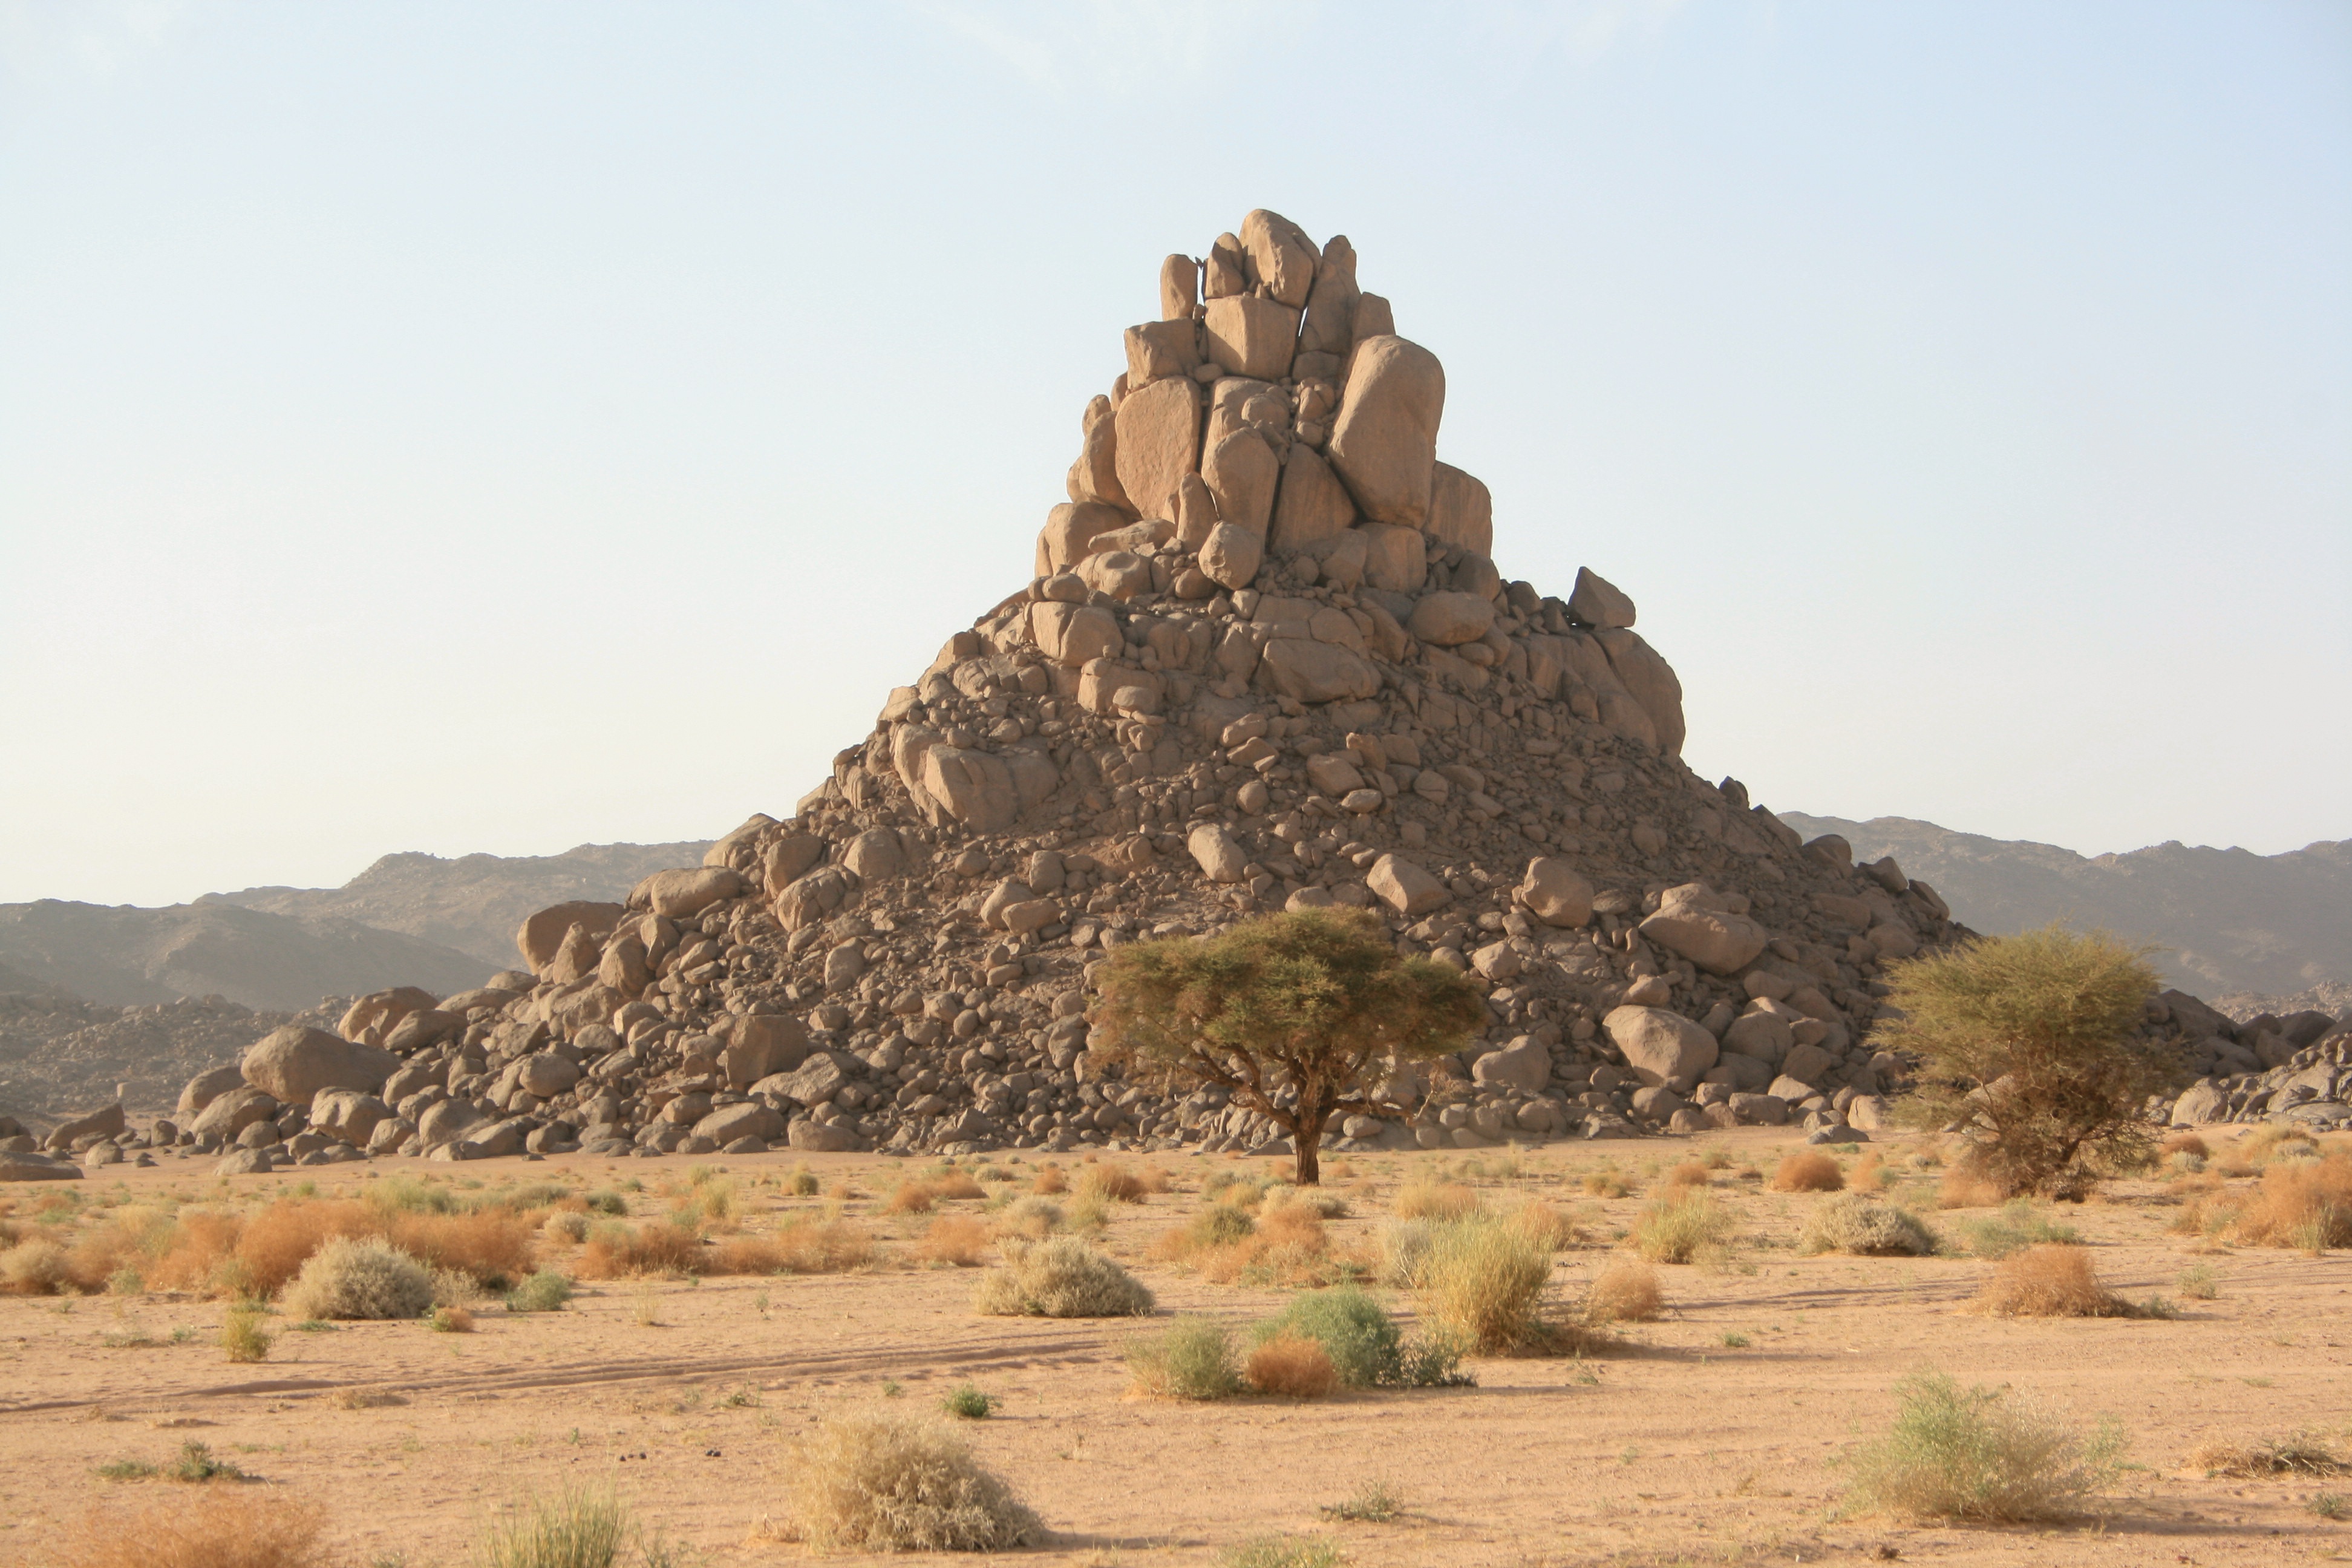
landscape, sand, rock, desert, valley, monument, formation, soil, savanna, geology, temple, ruins, badlands, plateau, granite, algeria, sahara, wadi, butte, historic site, tropical vegetation, ancient history, natural environment, aeolian landform, ifaghaghaten